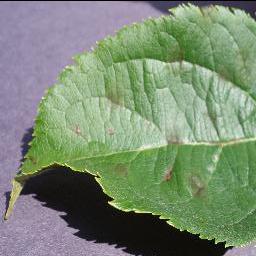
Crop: apple
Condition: scab